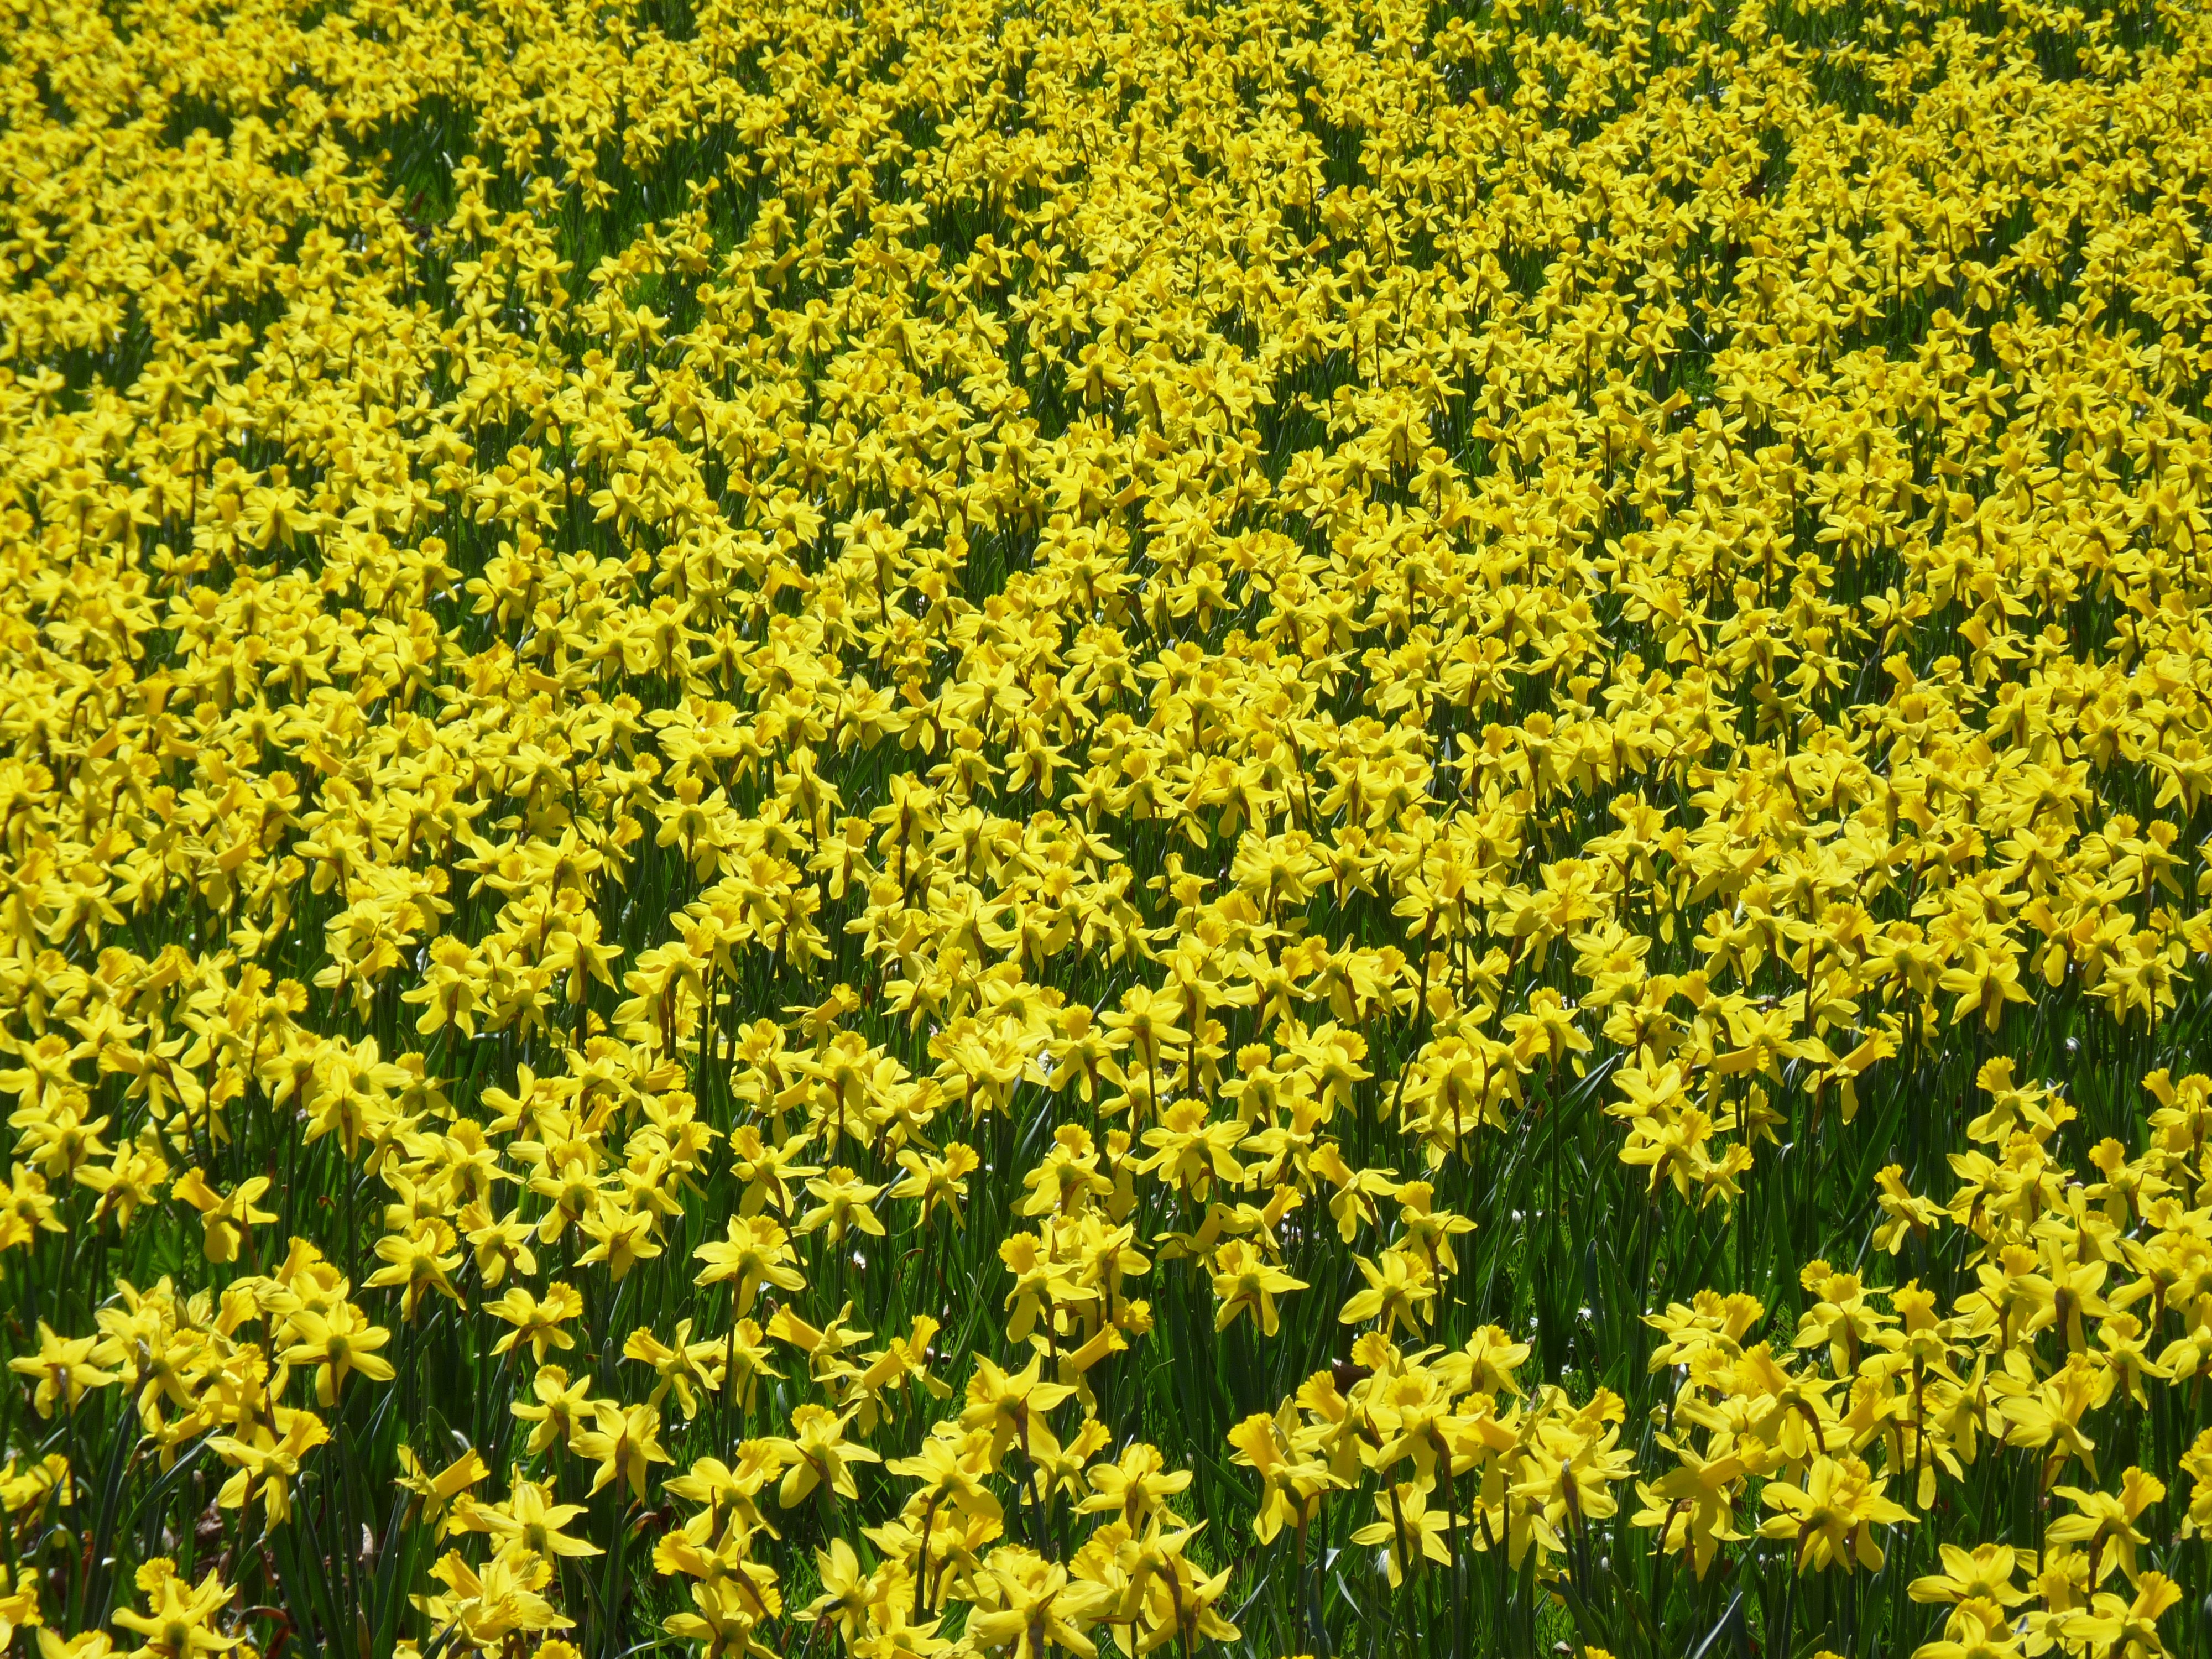
blossom, plant, field, meadow, flower, bloom, spring, produce, vegetable, yellow, rapeseed, wildflower, daffodils, canola, mustard, brassica, flowering plant, daisy family, osterglocken, daffodil field, land plant, mustard plant, mustard and cabbage family, brassica rapa, alyssum